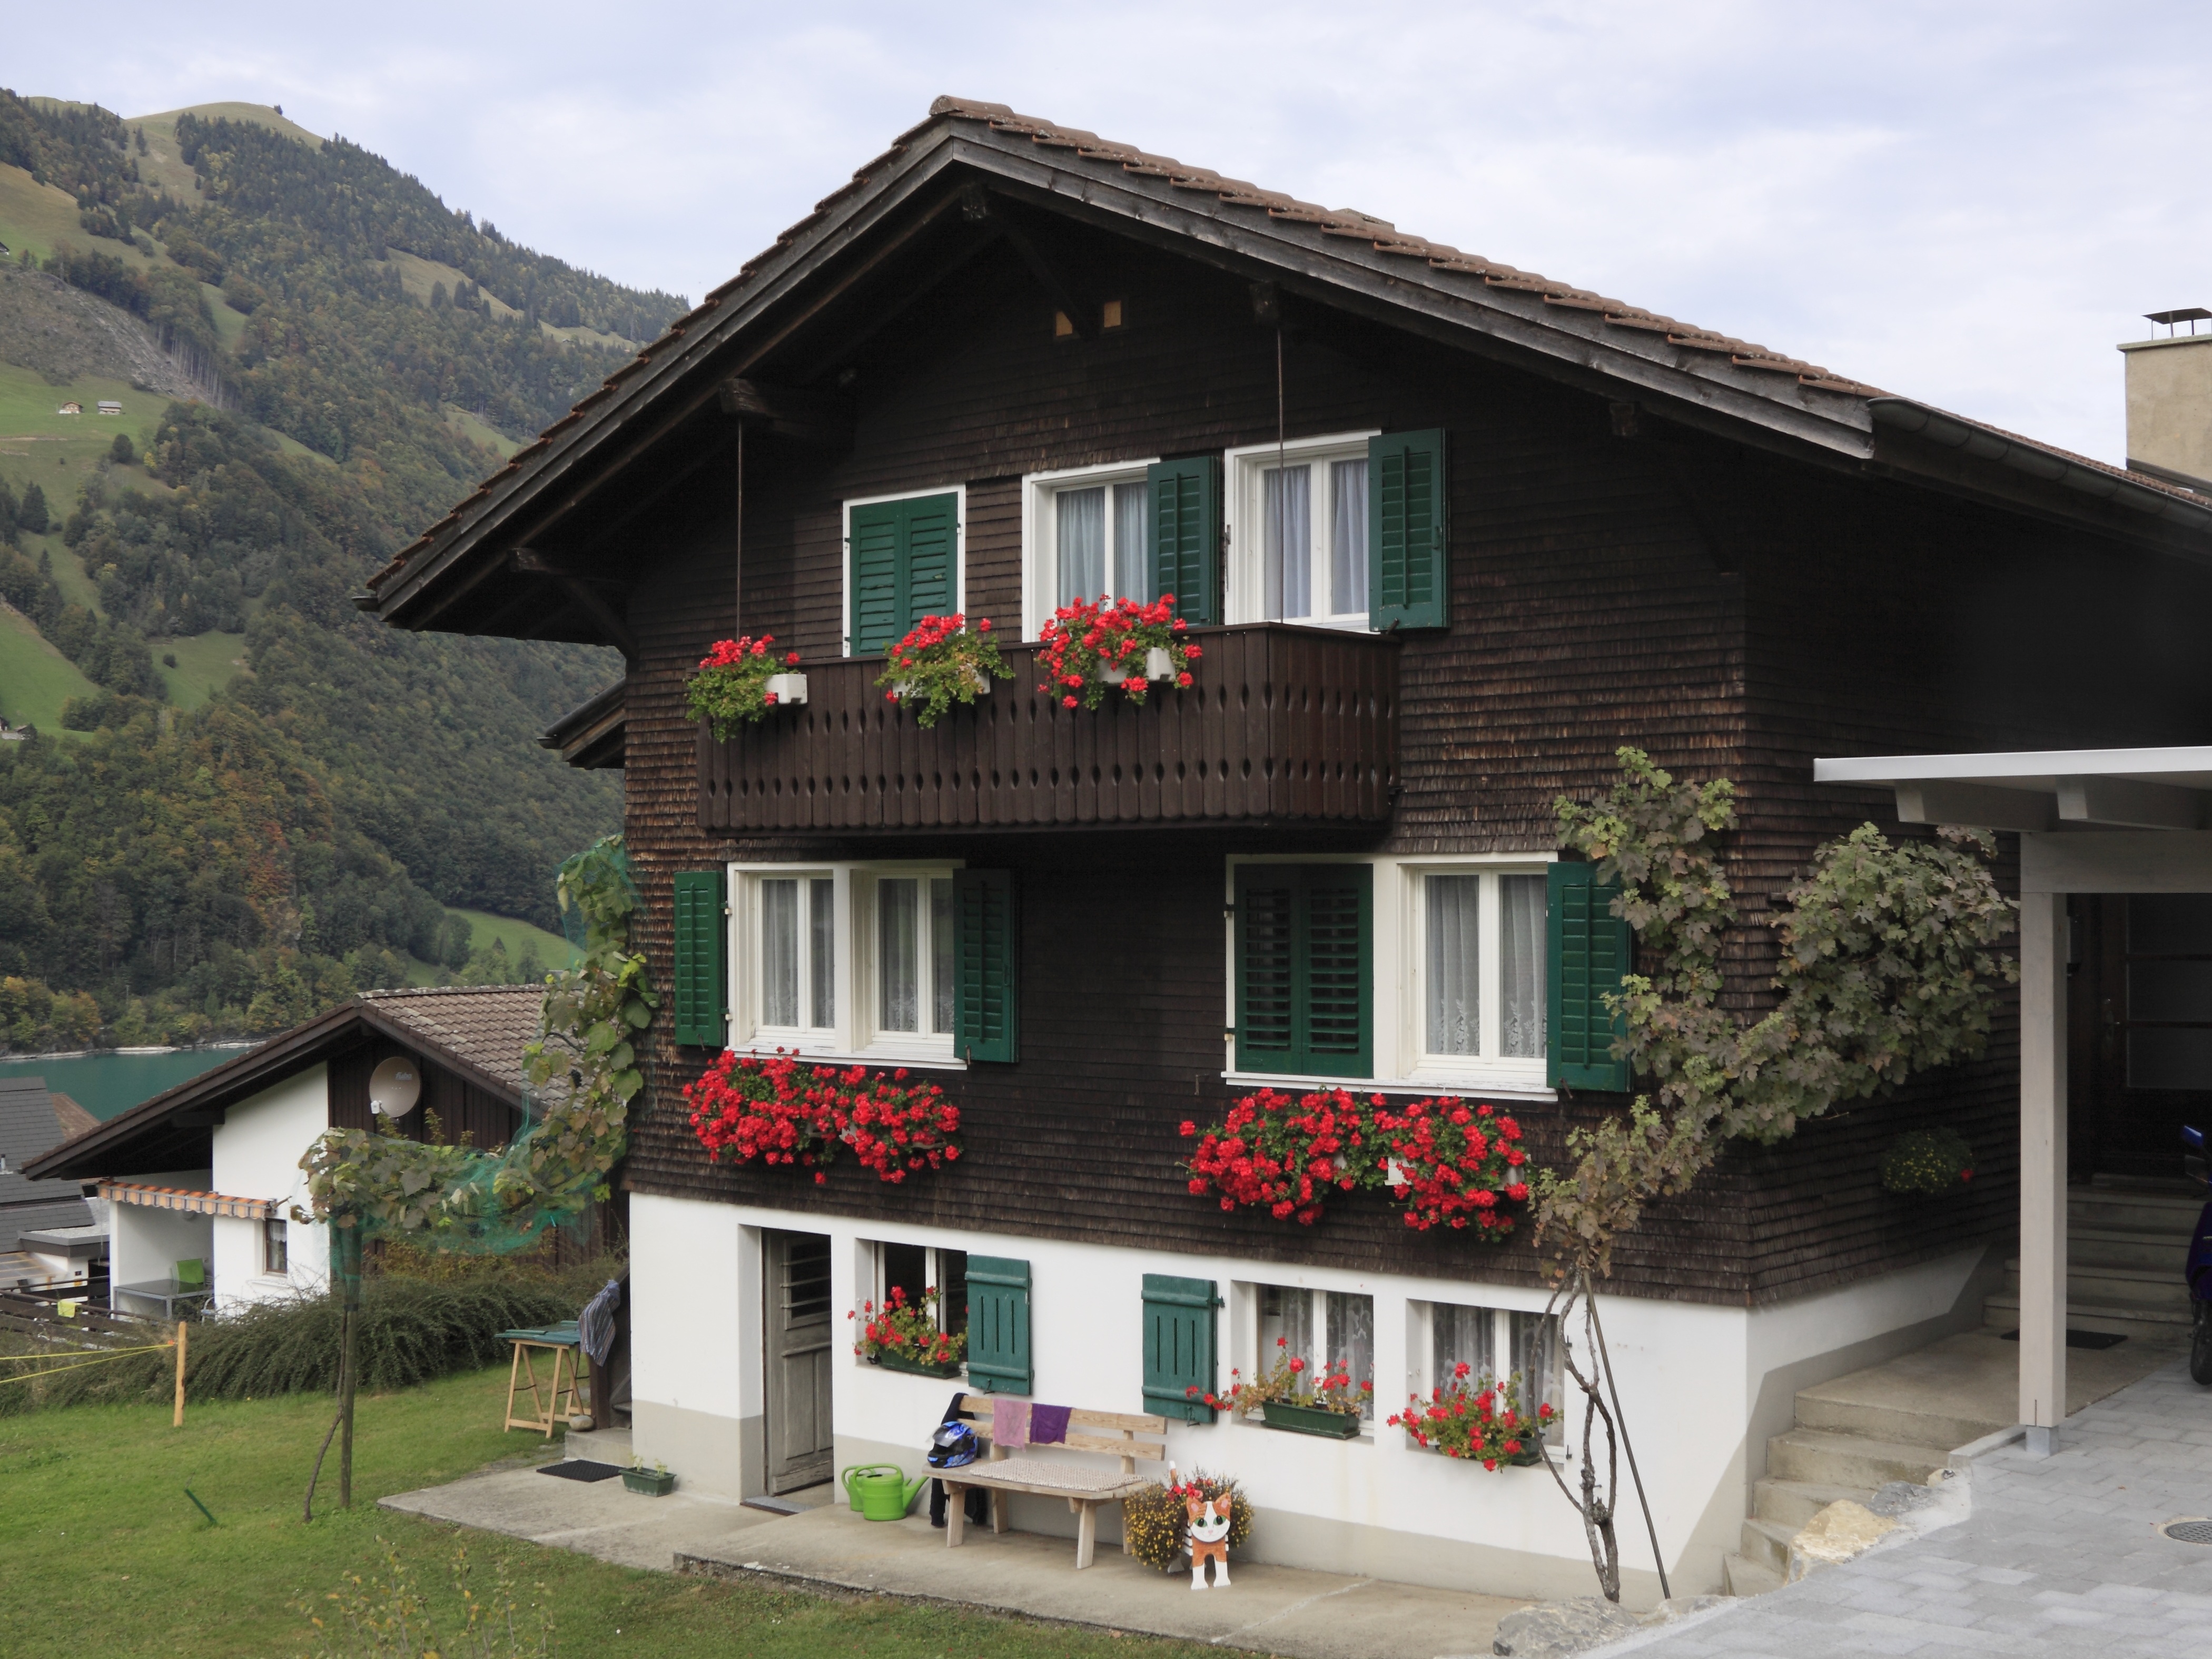
mountain, white, villa, house, building, home, village, green, red, cottage, brown, facade, property, pink, flowers, resort, farmhouse, lucerne, switzerland, estate, chalet, real estate, mountain hut, residential area